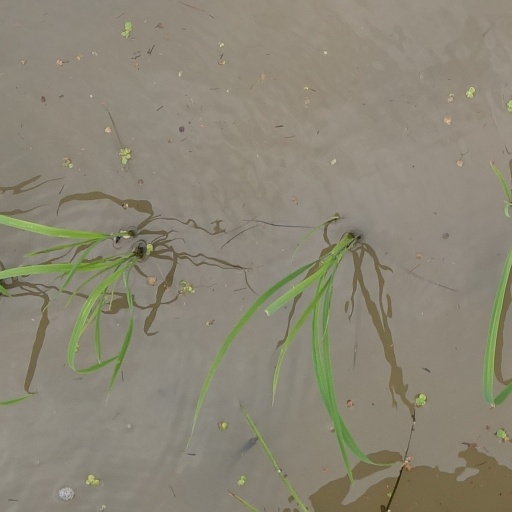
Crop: rice